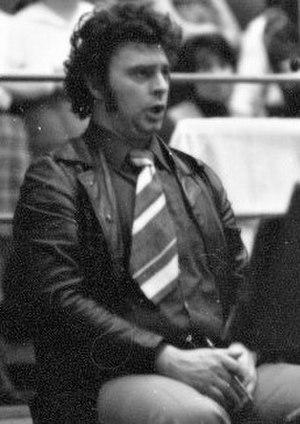
Bernd Weikl, né à Vienne le 29 juillet 1942 est un baryton autrichien qui s'est produit sur toutes les grandes scènes internationales. Il est surtout connu pour ses rôles dans les opéras de Richard Wagner, et notamment Amfortas, Sachs.